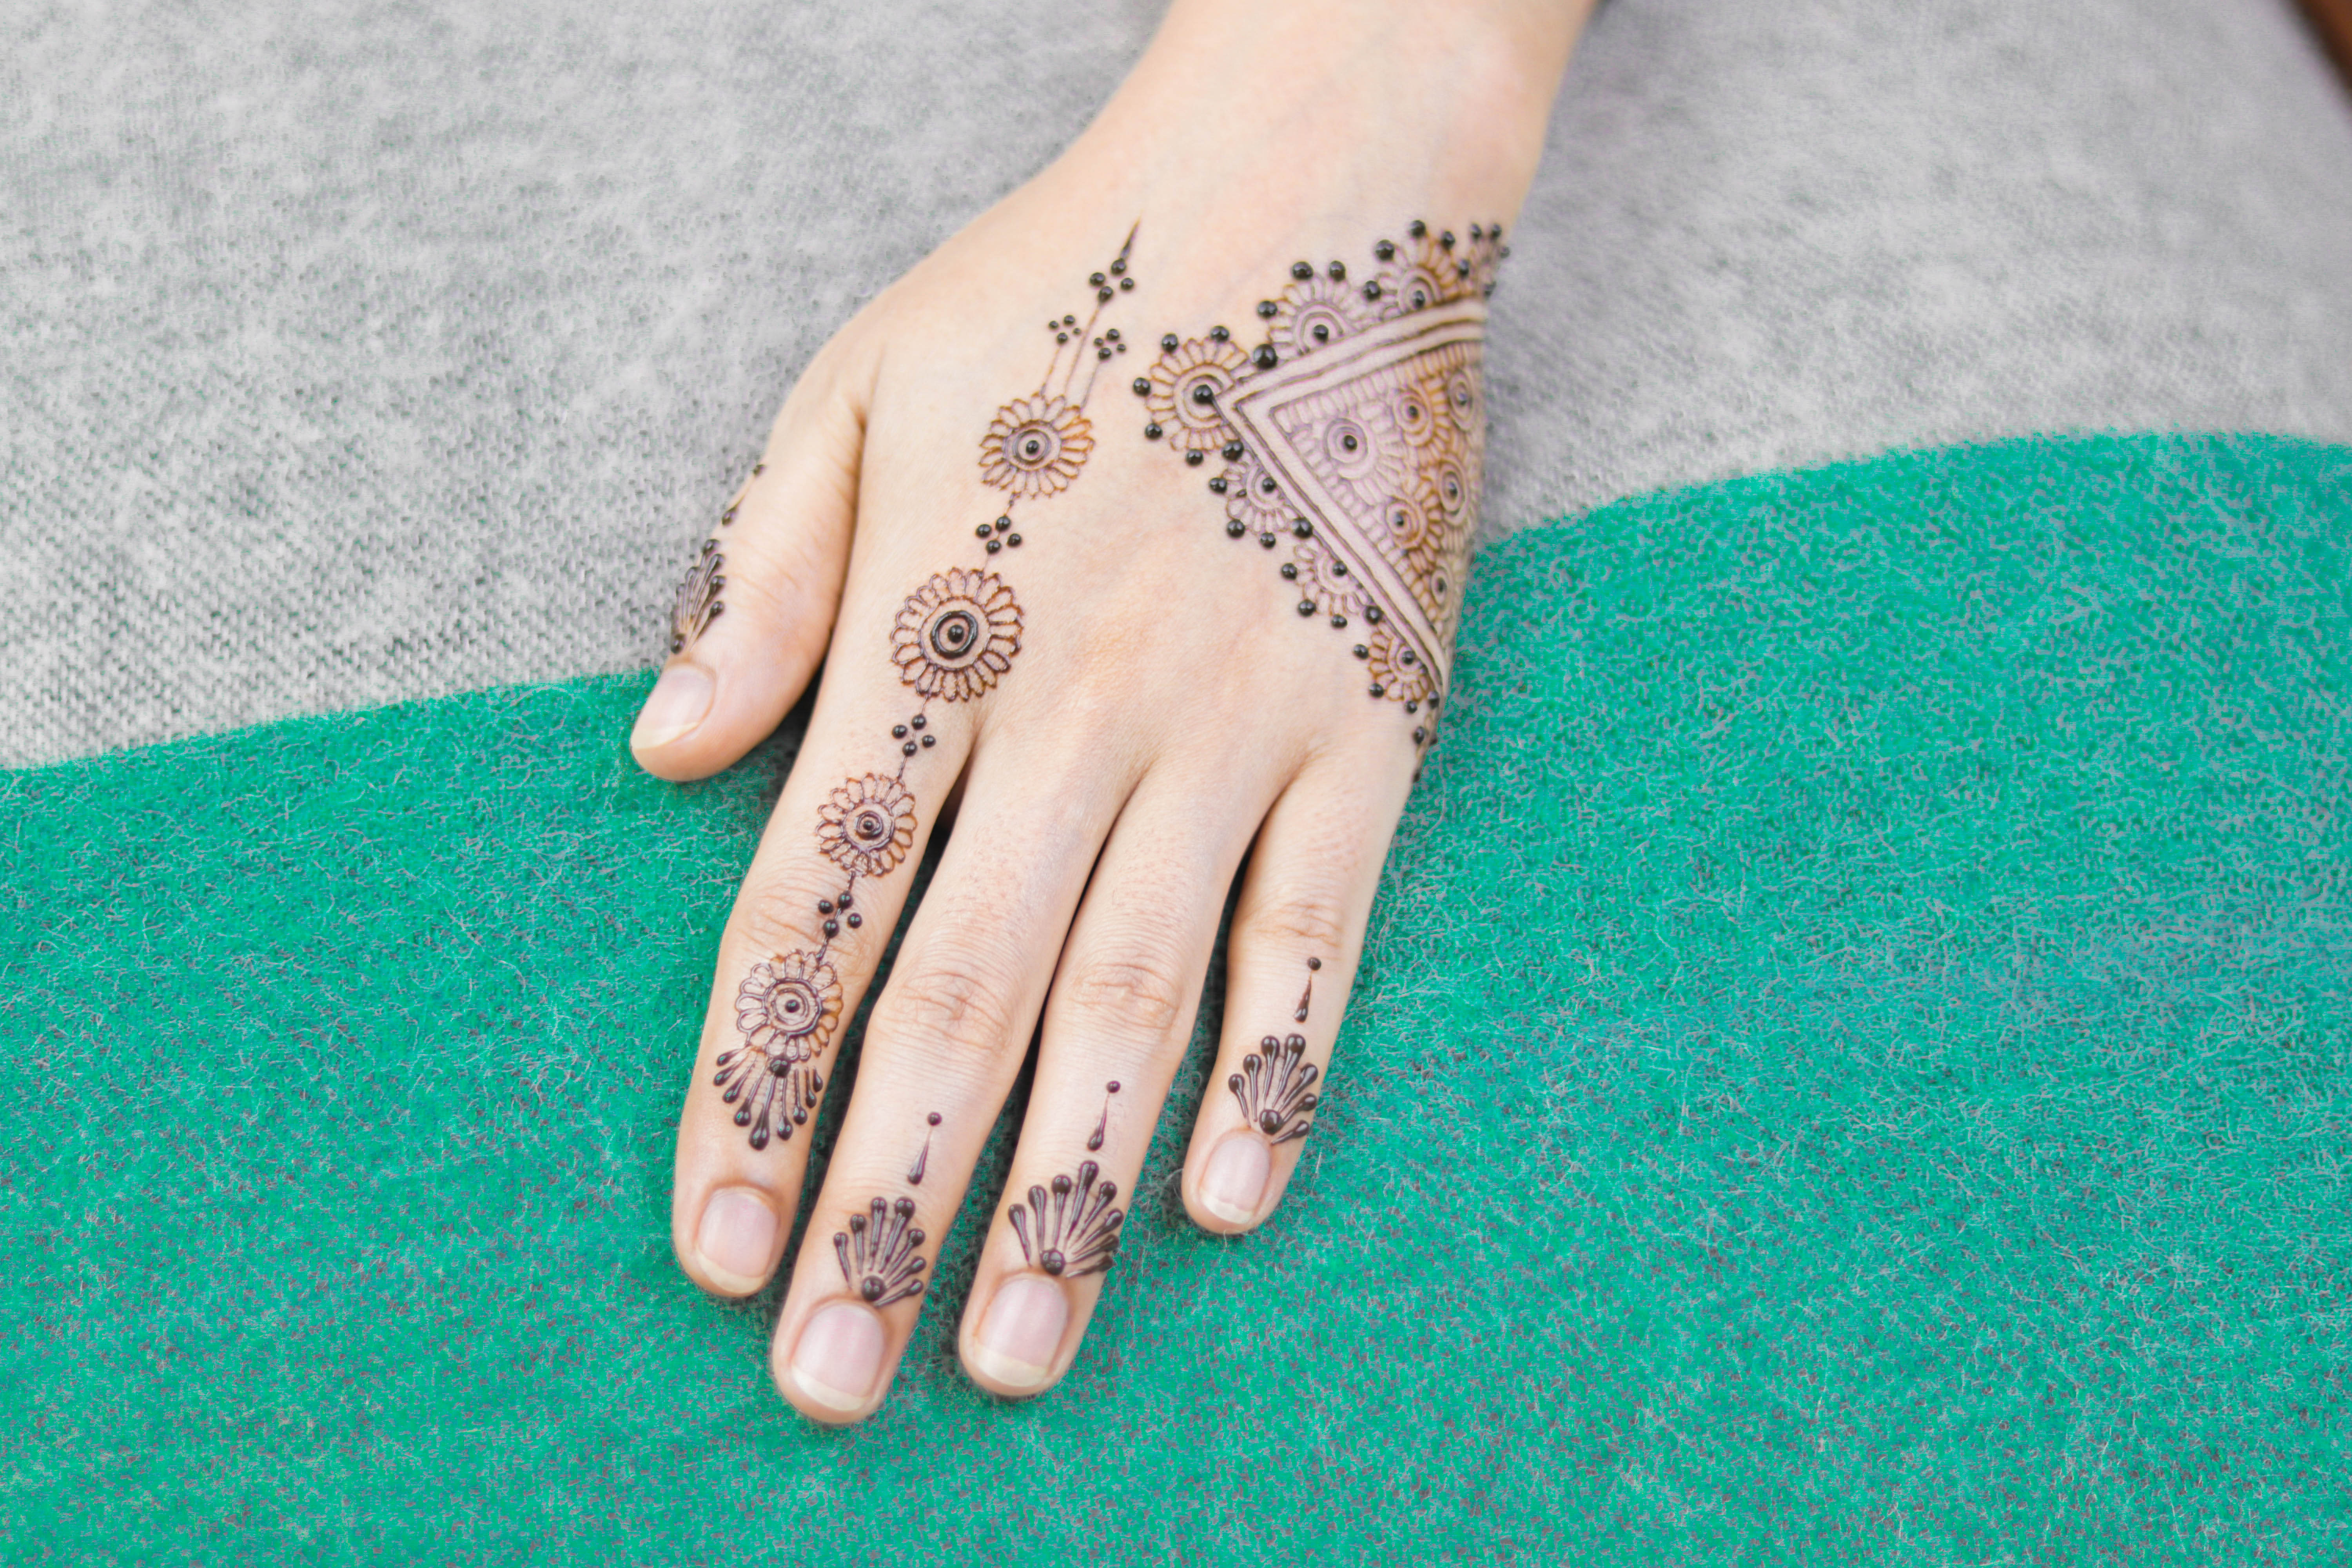
arabic, art, beautiful, beautiful woman, beauty, bodyart, bridal, bride, brown, color, design, fashion, girl, hand, henna, india, jewellery, jewelry, makeup, marriage, mehendi, mehndi, mehndi tattoo, pattern, ring, skin, tattoo, wedding, woman, women, nail, finger, wrist, fashion accessory, bangle